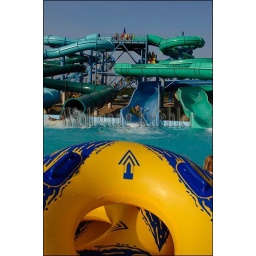
Usa, idaho, near coeur d'alene, silverwood theme park, boulder beach water park, water slides, float tube